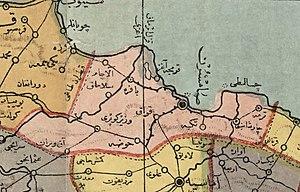
Carte de Samsun de 1927